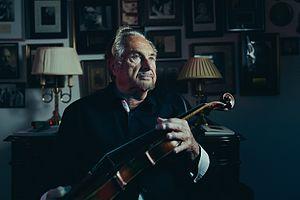
Aaron Rosand est un violoniste américain.